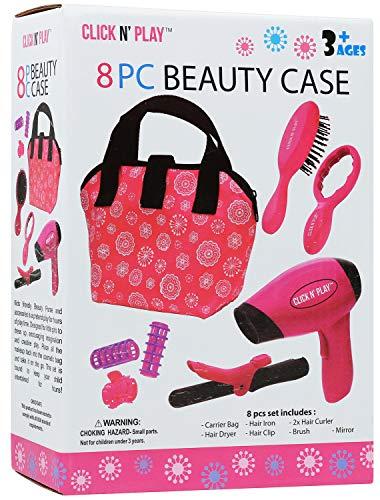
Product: Click N' Play Set of 8 Kids Pretend Play Beauty Salon Fashion Play Set with Hairdryer, Curling Iron, Mirror & Hair Styling Accessories with a Beauty Tote Bag
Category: Toys & Games | Dress Up & Pretend Play | Beauty & Fashion | Makeup
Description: Pretend Play Beauty Set for little girls.
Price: $19.99
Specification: ProductDimensions:12x12x2inches|ItemWeight:11.2ounces|ShippingWeight:11.2ounces(Viewshippingratesandpolicies)|DomesticShipping:ItemcanbeshippedwithinU.S.|InternationalShipping:ThisitemcanbeshippedtoselectcountriesoutsideoftheU.S.LearnMore|ASIN:B017DDJLMO|Itemmodelnumber:CNP01008|Manufacturerrecommendedage:18months-15years